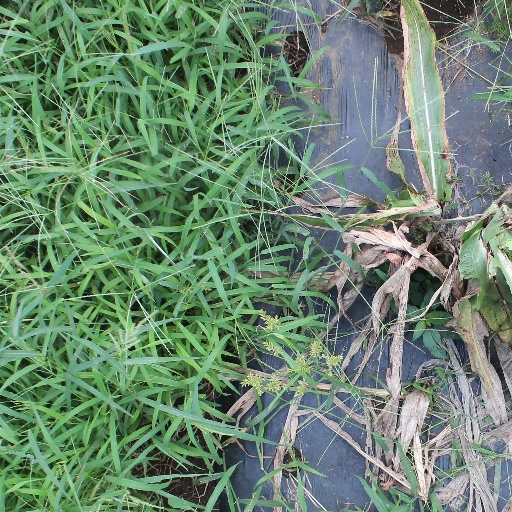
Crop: sorghum